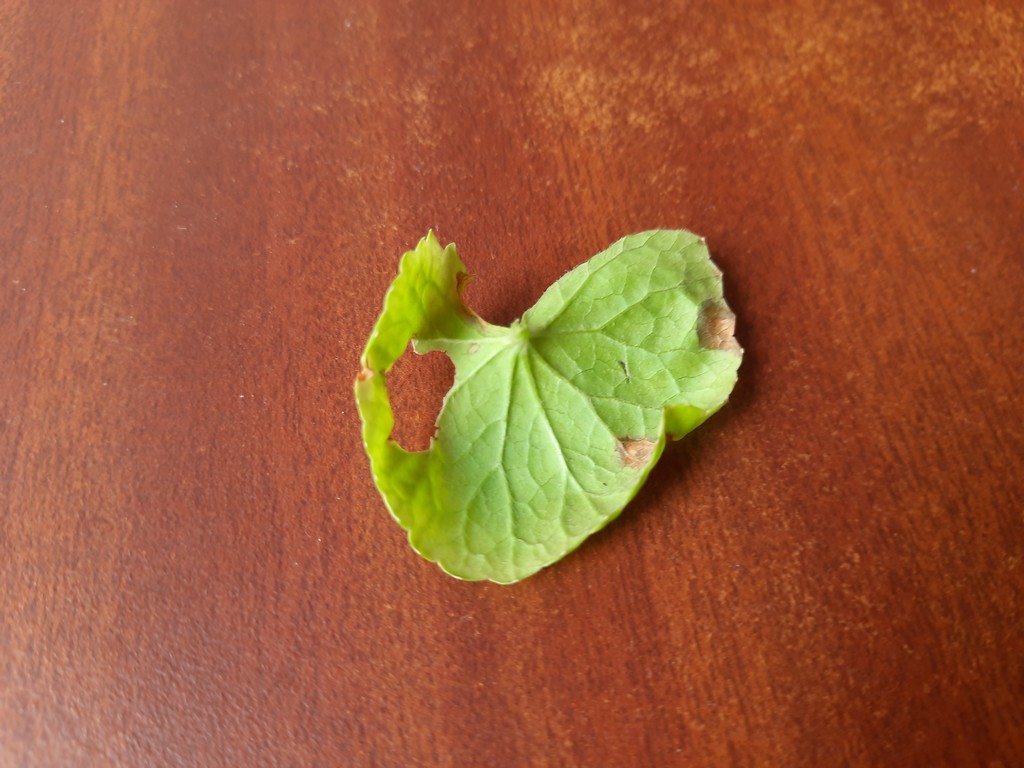
Label: Unhealthy